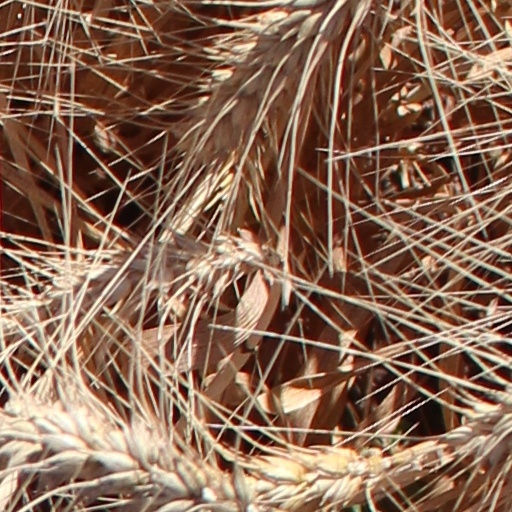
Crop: wheat